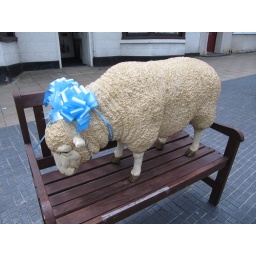
Never found out why this sheep was on a seat in the market place but it caught my eye